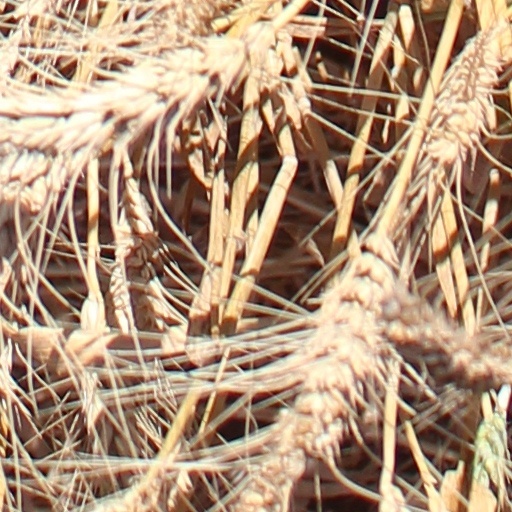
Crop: wheat